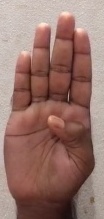
ASL sign: B